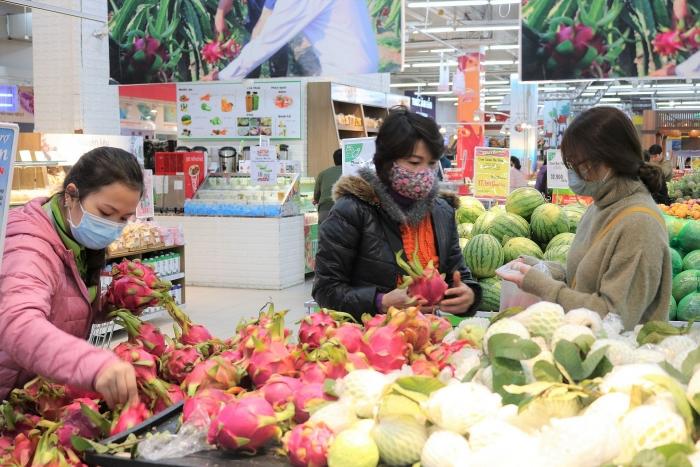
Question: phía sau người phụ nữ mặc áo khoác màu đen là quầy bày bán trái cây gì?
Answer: phía sau người phụ nữ mặc áo khoác màu đen là quầy bày bán dưa hấu